Sky position (RA, Dec in degrees): 33.343, -2.342
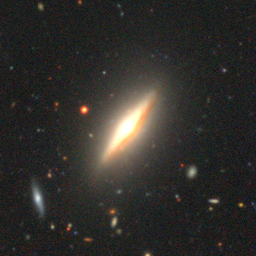
Galaxy morphology: Edge-on Galaxies with Bulge